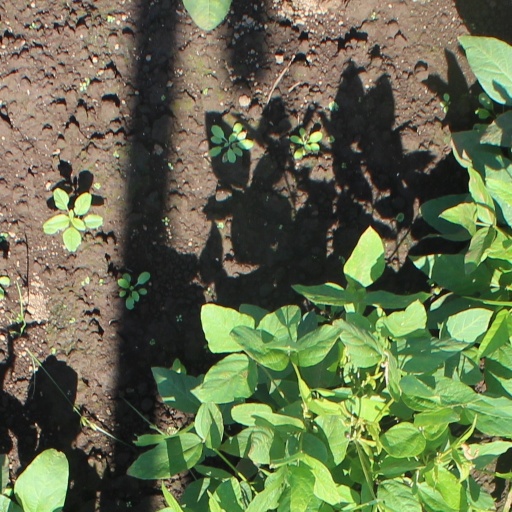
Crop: soybean